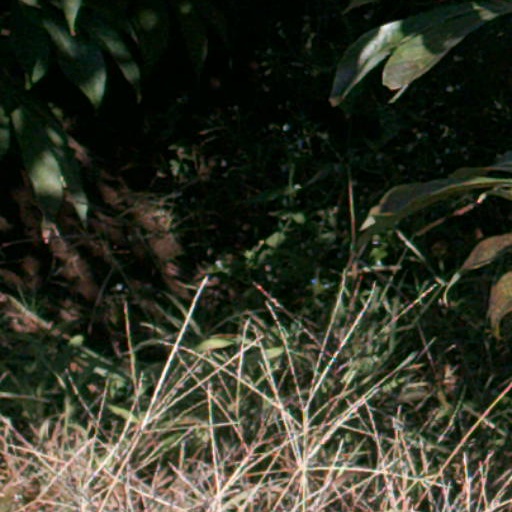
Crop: cassava